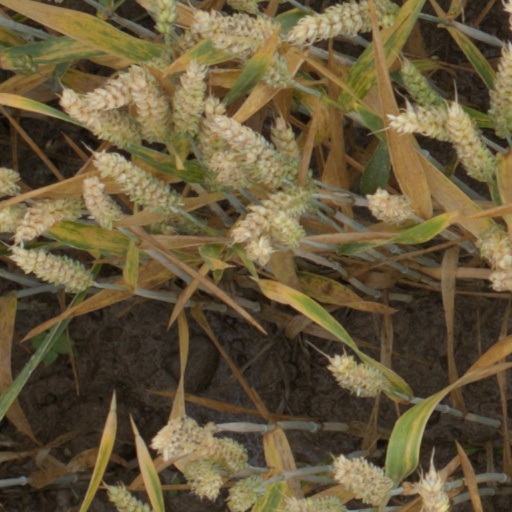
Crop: wheat